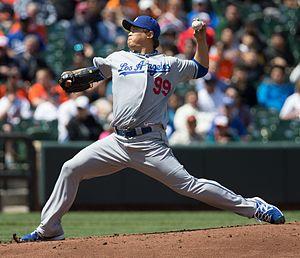
Ryu Hyun-jin est un lanceur gaucher des Blue Jays de Toronto dans la Ligue majeure de baseball. Il a évolué de 2006 à 2012 pour les Hanwha Eagles de Daejeon dans la ligue sud-coréenne de baseball.